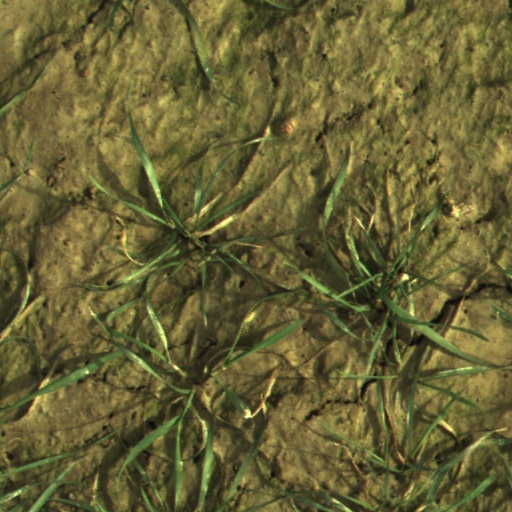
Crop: wheat